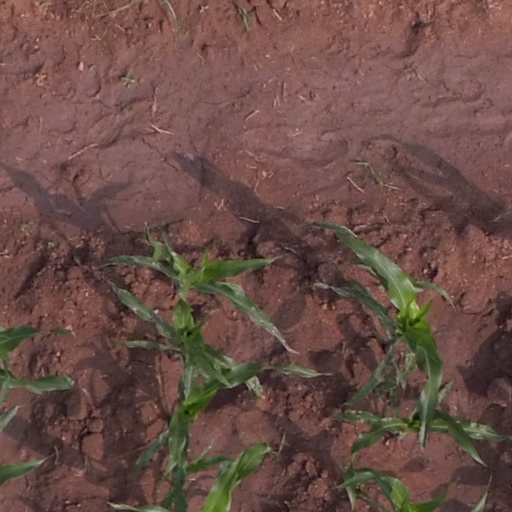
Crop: maize; corn